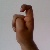
The image shows a hand gesture representing the letter 'X' in Indian Sign Language.